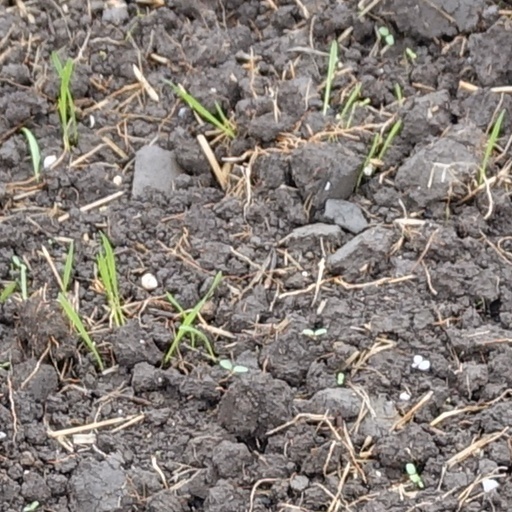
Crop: wheat